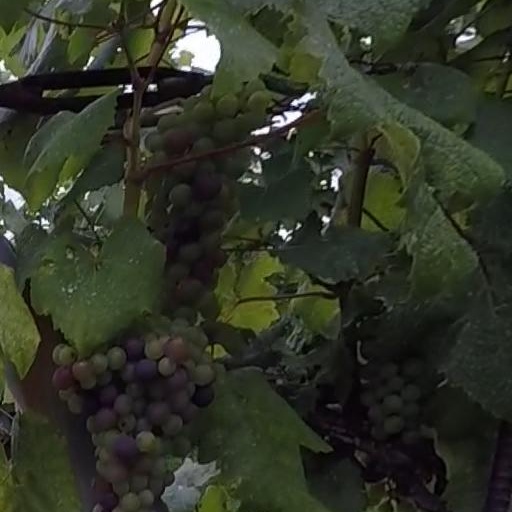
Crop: grape